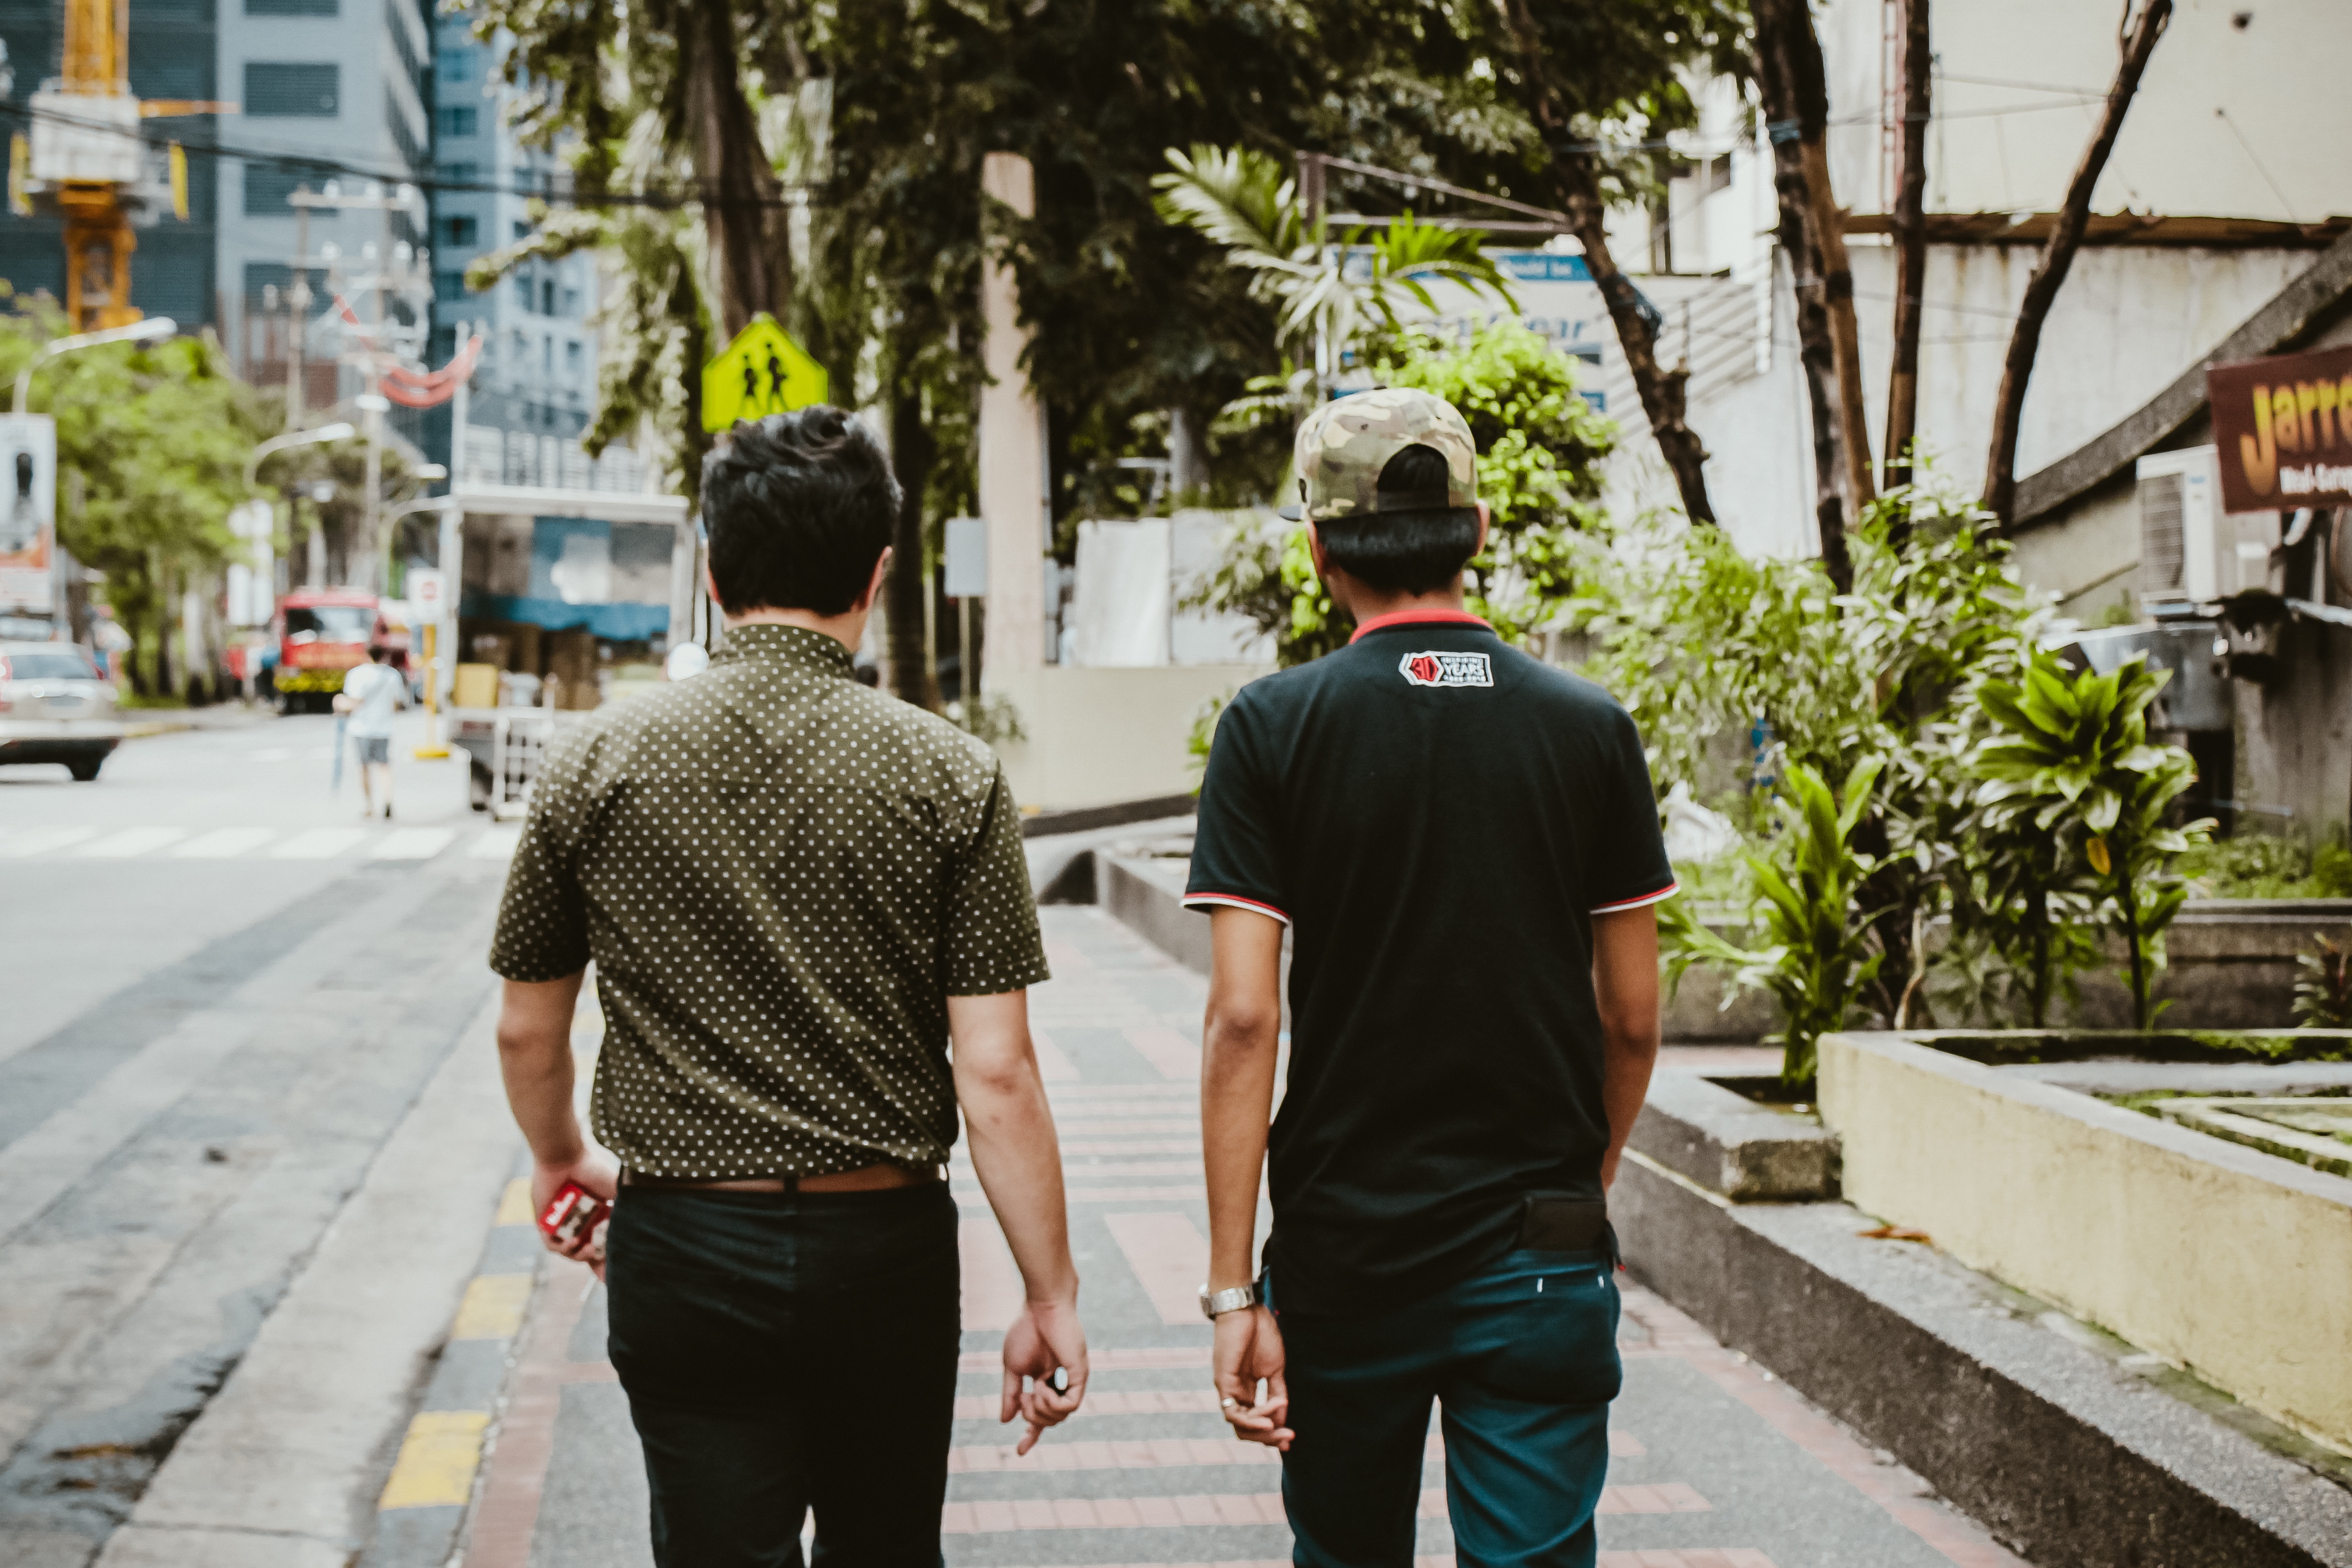
man, pedestrian, person, people, road, street, spring, infrastructure